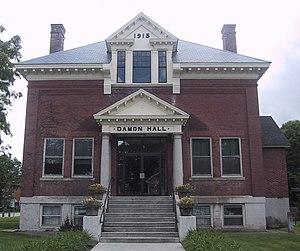
Hartland est une ville du comté de Windsor, au Vermont. D'après le recensement des États-Unis de 2010, on y compte 3 393 habitants. La ville inclut les villages de Hartland, Hartland Four Corners et North Hartland.